The Hohenzollerns in America

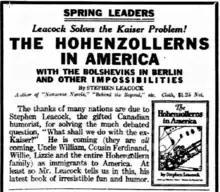
Newspaper ad for the book

A work of war fiction, it "reflected the rhetoric of imperialism, total victory and Germanophobia that effective propaganda had made an intrinsic part of wartime discourse in Canada". One researcher suggests it can be seen as both propaganda and literature. The work has received little critical attention since it was published. Another reviewer suggests it be seen as a work of historical fantasy, based on "current events and the chauvinism of World War I", not written in Leacock's usual nonsensical style but as a work of "rancorous satire".